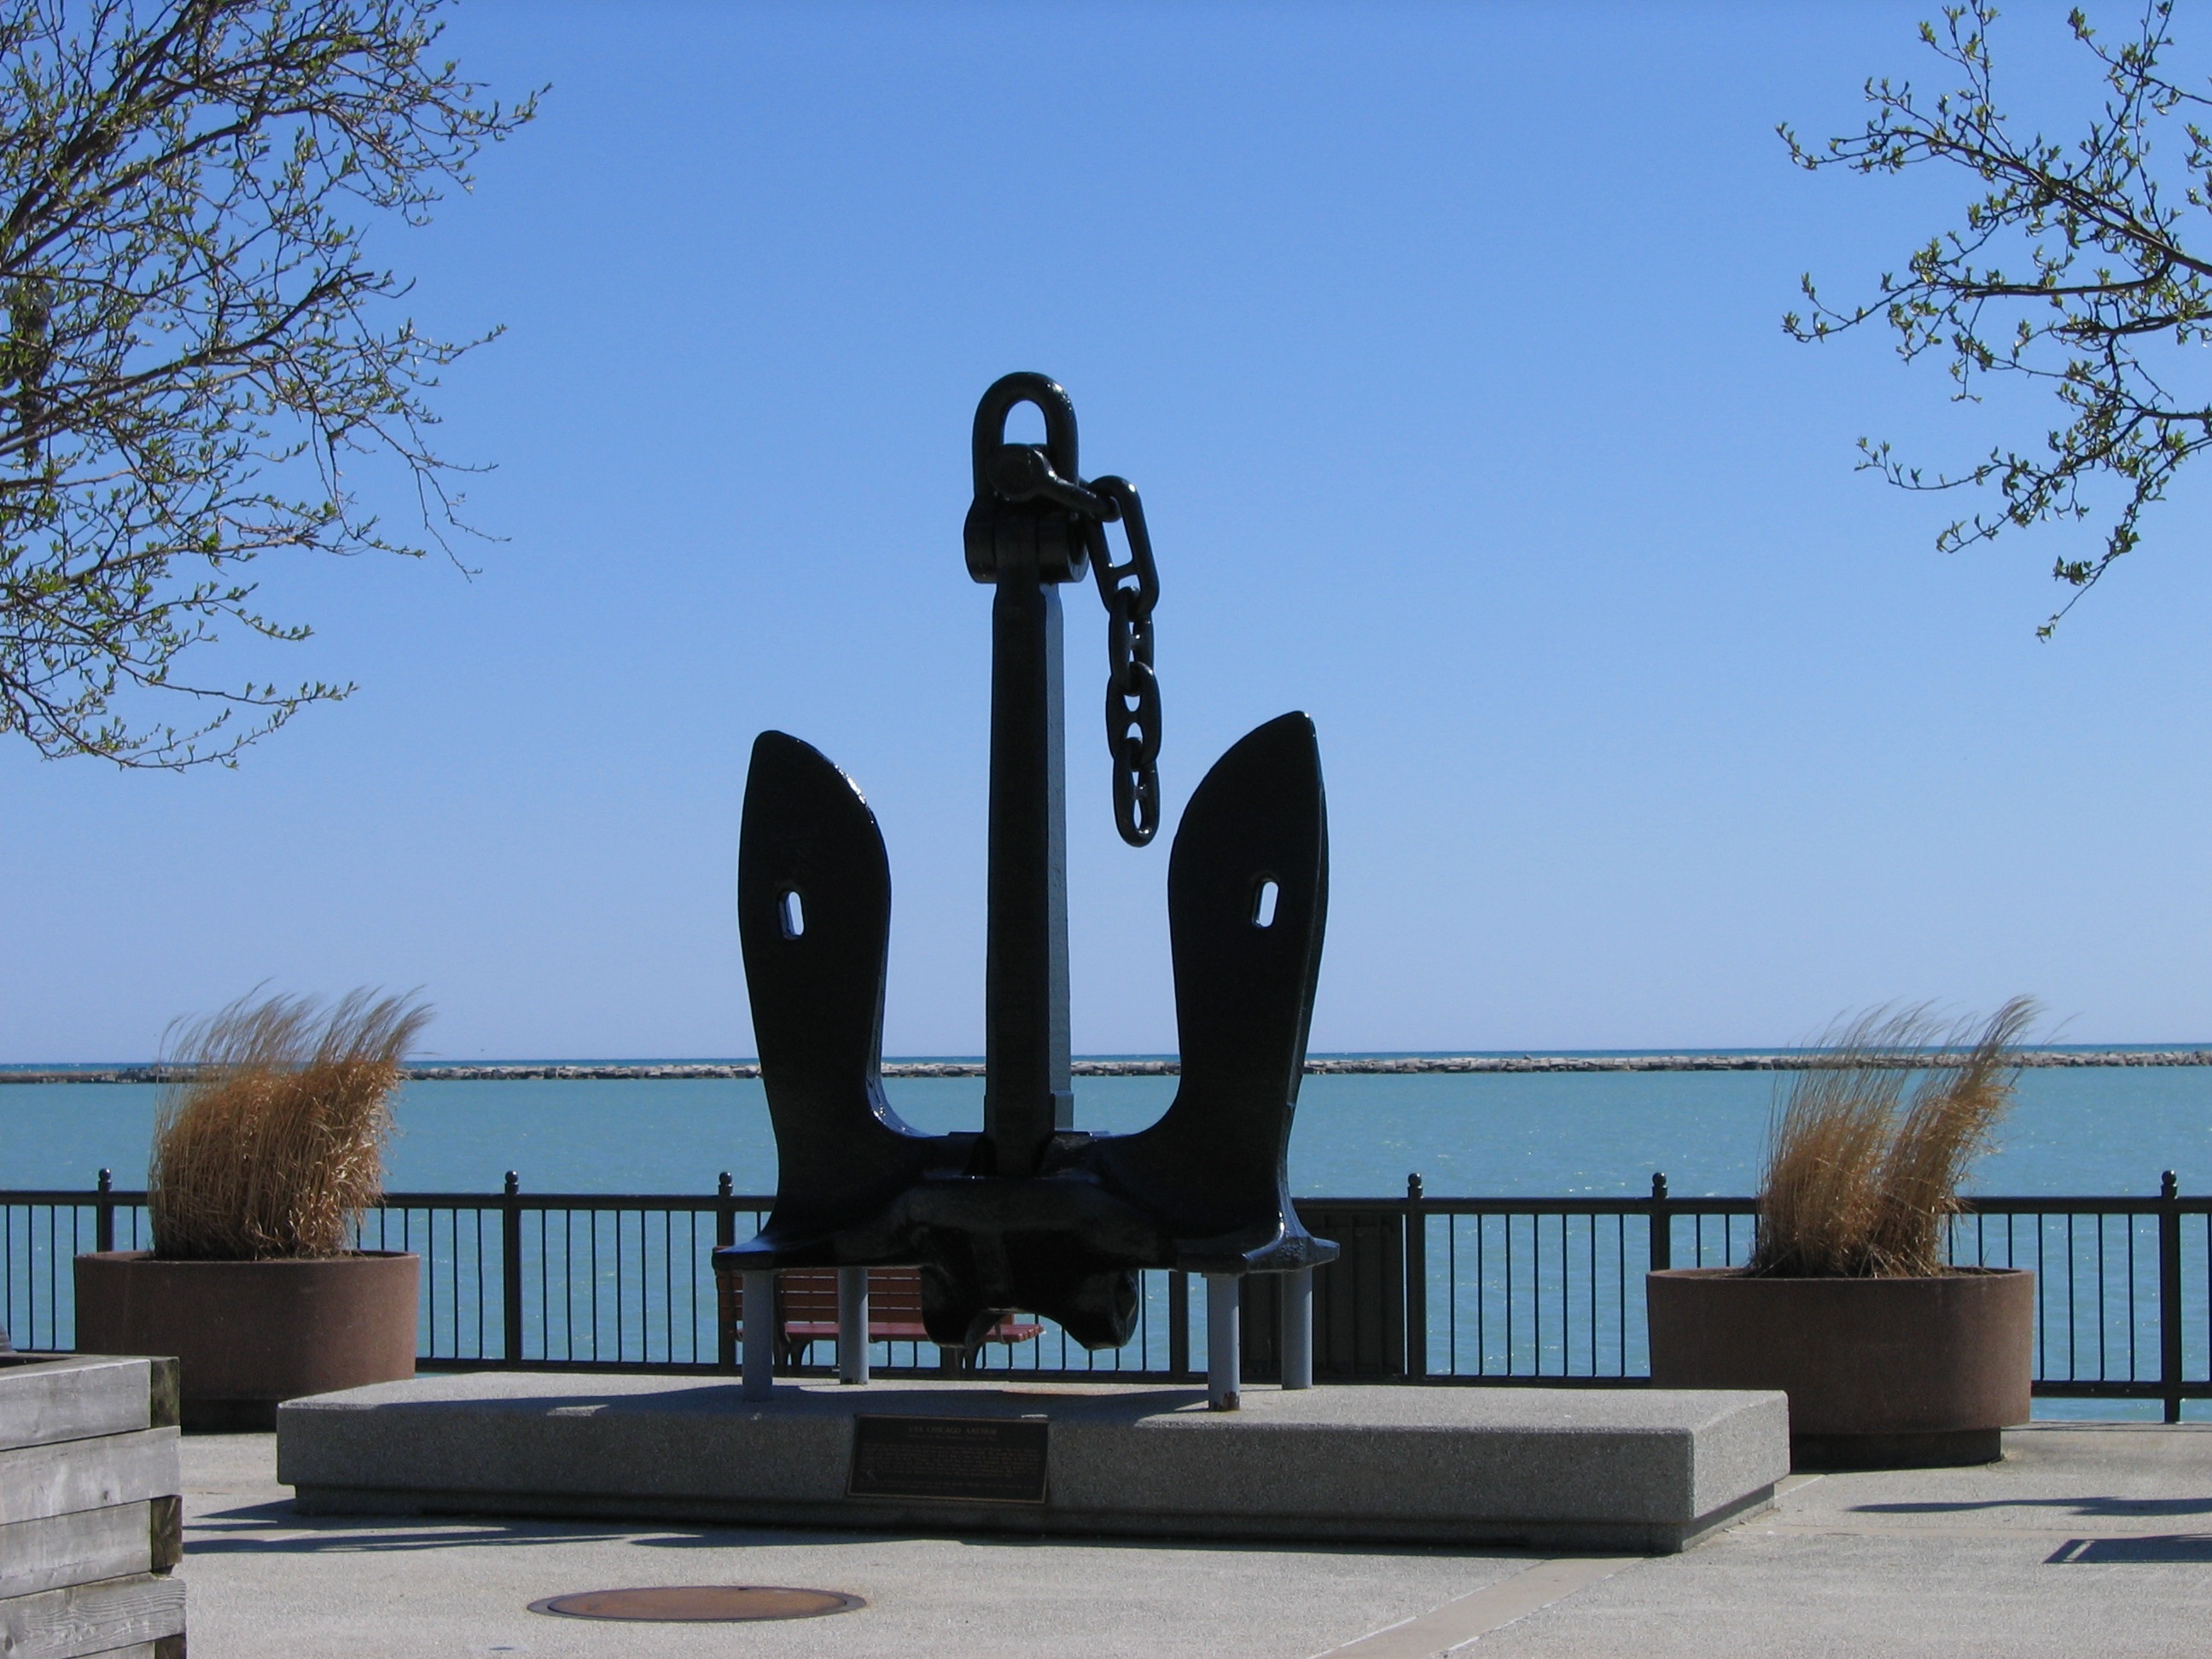
water, lake, city, monument, statue, usa, chicago, harbor, waterfront, sculpture, memorial, art, district, anchor, michigan, anchored, great lake